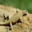
Label: lizard